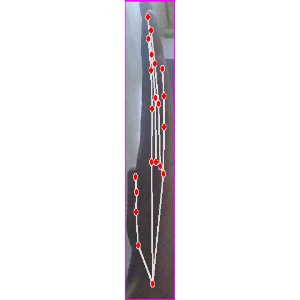
अक्षर: द